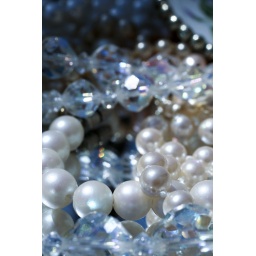
collection of costume jewelry -- The blue cast is the sky reflecting from the mirror underneath --